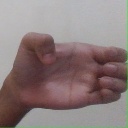
अक्षर: ख